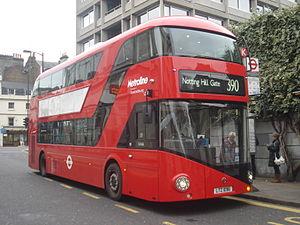
Wrightbus est une entreprise de carrosserie industrielle et constructeur d'autobus implanté à Ballymena en Irlande du Nord en 1946 par Robert Wright. Jusqu'en 2019, l'entreprise était dirigée par son fils, William Wright.